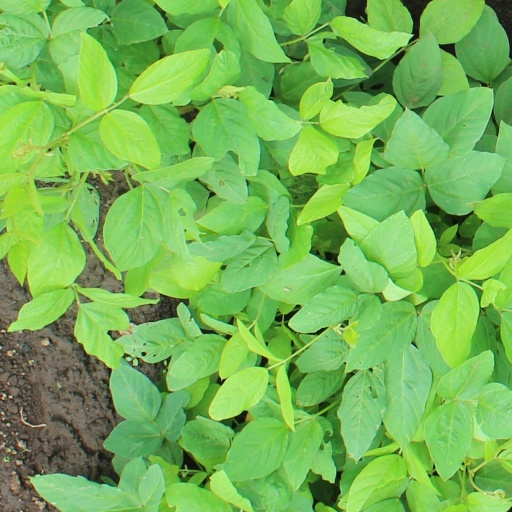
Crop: soybean